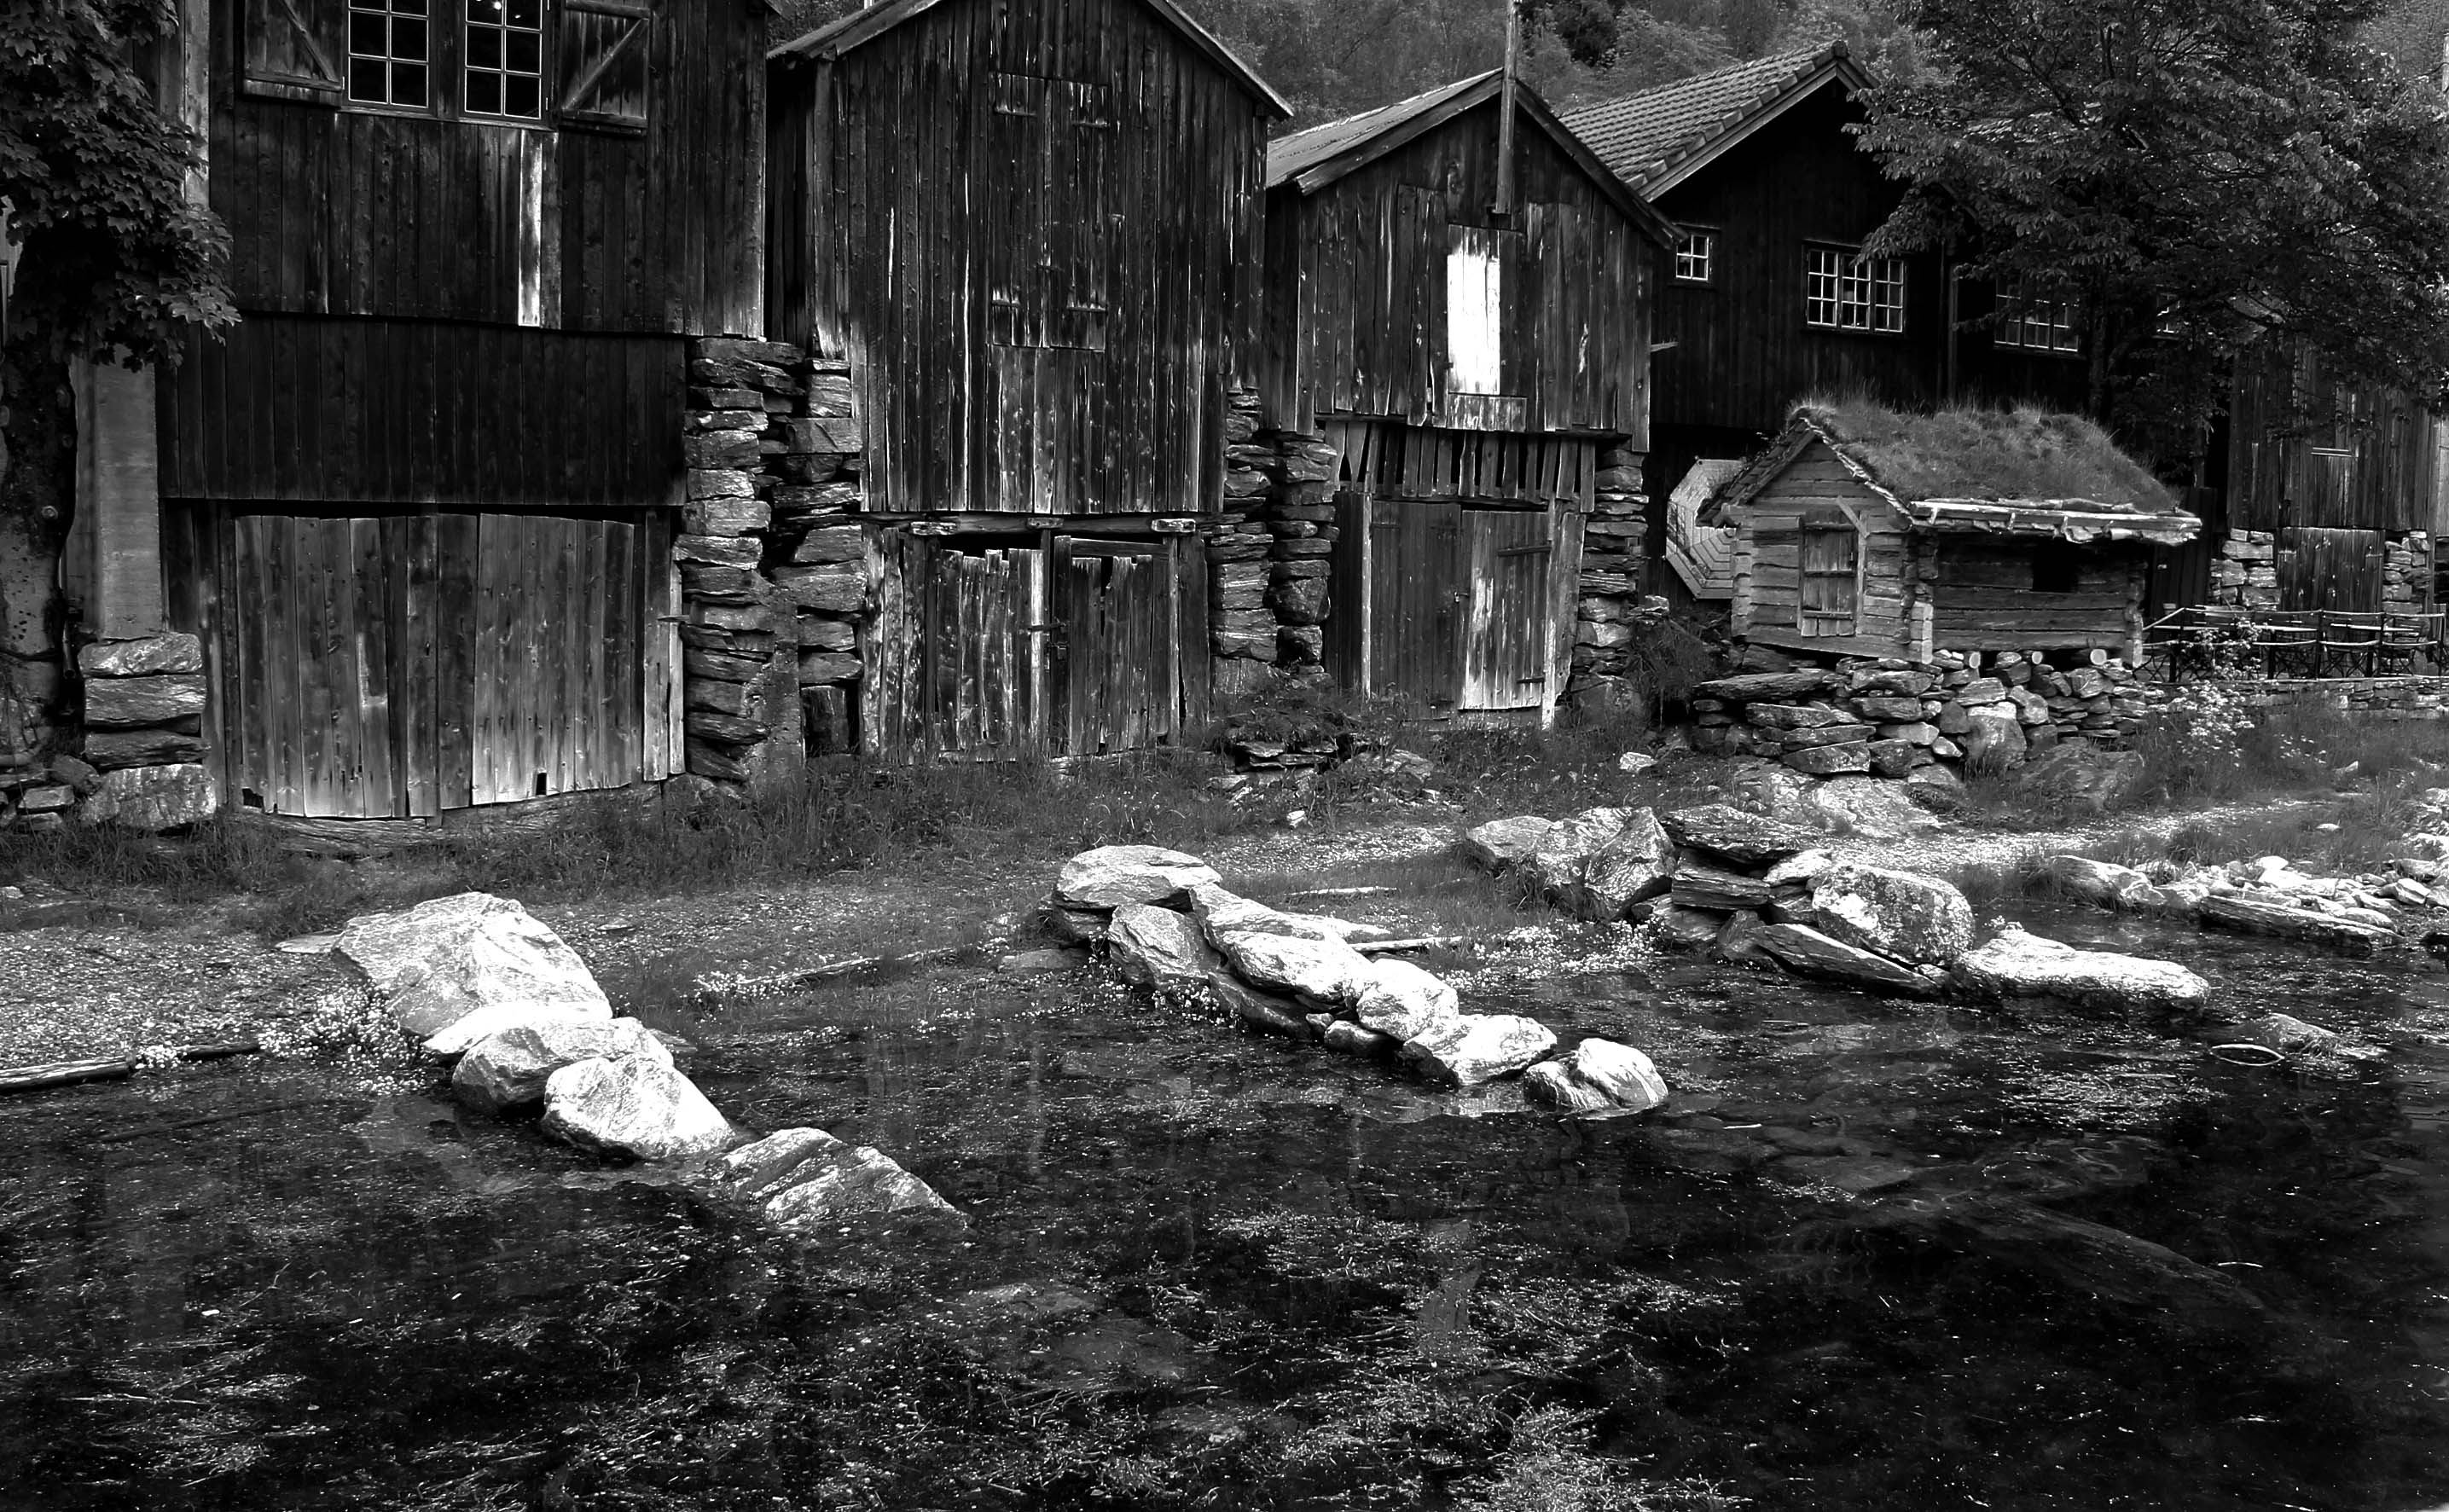
landscape, black and white, house, monochrome, world, colour, mountains, ruins, heritage, site, norway, scandinavia, geiranger, ffiord, ffiords, urban area, monochrome photography, ancient history